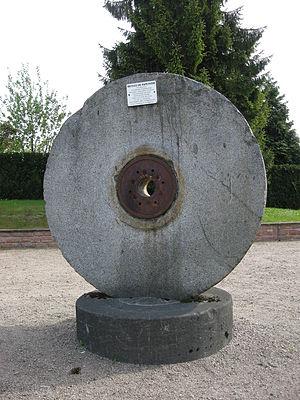
La pâte à papier, aussi appelé pulpe, est la pâte destinée à la fabrication du papier et du carton.
Étival-Clairefontaine est une commune française située dans le département des Vosges, en région Grand Est.